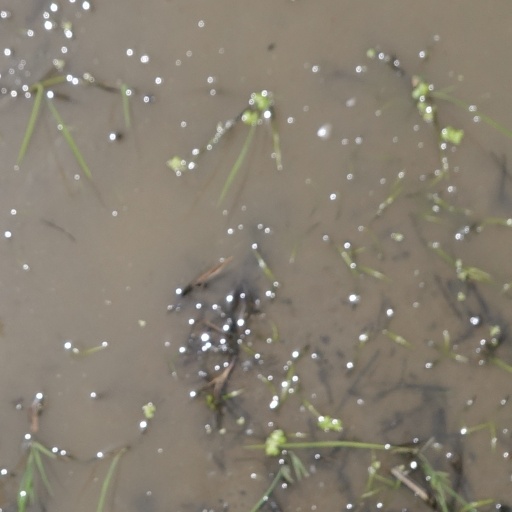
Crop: rice